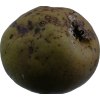
Label: pear